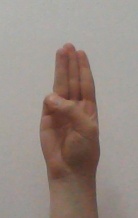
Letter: thaa